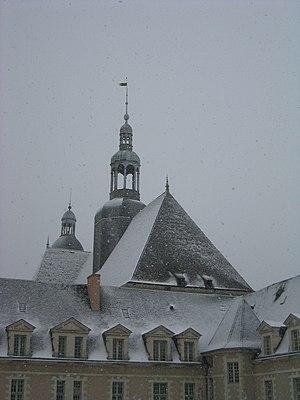
Le Prytanée national militaire est l’un des six lycées de la Défense français. Cette école est située à La Flèche dans le département de la Sarthe dans la région des Pays de la Loire, dans le Maine angevin.